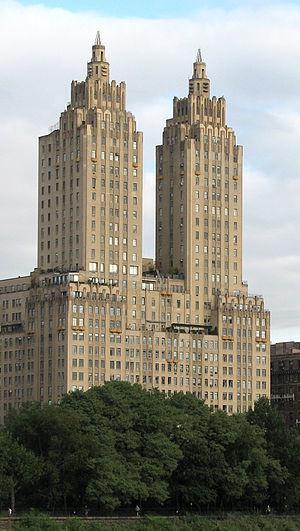
The Eldorado est un immeuble situé dans l'Upper West Side, à Manhattan, à New York, au numéro 300 de la voie Central Park West.